Wakefield Europort

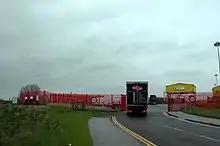
Entrance to the facility

The site is approximately northeast of Wakefield, and west of Castleford on the north side of the M62 directly west of its junction with the A655 road. It is mostly within the civil parish of Normanton, West Yorkshire, and surrounded by the townships of Altofts, Whitwood, and Normanton. Other industrial and commercial developments including the Diggerland theme park are located to the east and south.